Brussels Monetary Conference (1892)

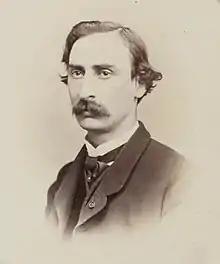
Georges Montefiore-Levi (1832–1906), chairman of the conference

Following the adjournment of the Paris Monetary Conference (1881), concerns kept growing that gold was becoming to scarce while the relative price of silver kept eroding, bringing disturbance to the international monetary system. After several abortive attempts, the fourth and last of the 19th-century International Monetary Conferences was brought together at Brussels in November 1892 on the invitation of U.S. President Benjamin Harrison.